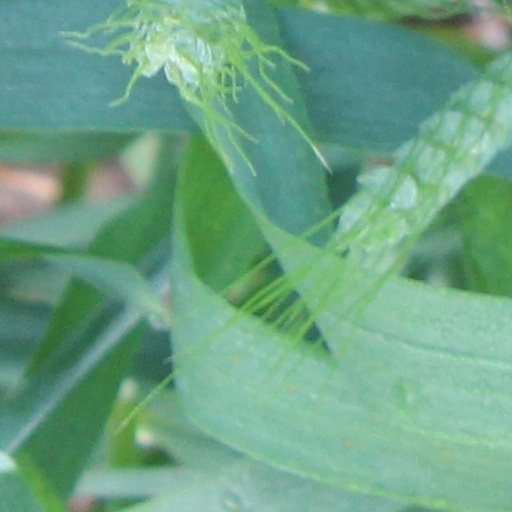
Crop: wheat